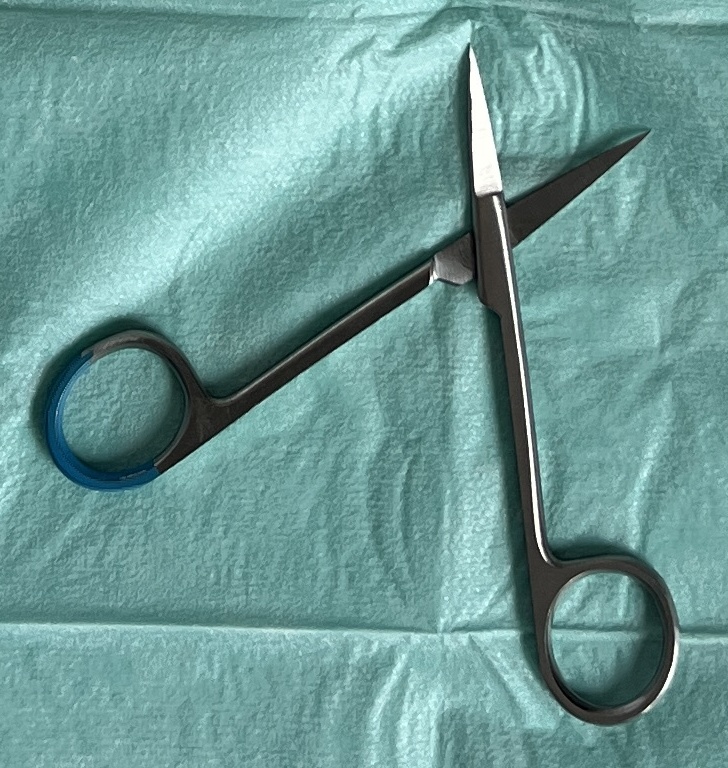
Hinged instrument state: open